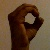
The image shows a hand gesture representing the letter 'O' in Indian Sign Language.